Beau Geste (1939 film)

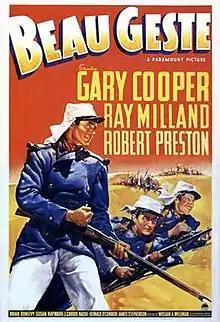
Original theatrical poster

Beau Geste is a 1939 American adventure film starring Gary Cooper, Ray Milland, Robert Preston, Brian Donlevy, and Susan Hayward. Directed and produced by William A. Wellman, the screenplay was adapted by Robert Carson, based on the 1924 novel of the same title by P. C. Wren. The music score was by Alfred Newman and cinematography was by Theodor Sparkuhl and Archie Stout.